Deplatforming

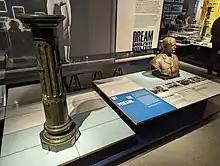
A bust of MIT president Francis Amasa Walker separated from its pedestal at the MIT Museum

Deplatforming, also known as no-platforming, is a boycott on an individual or group by removing the platforms used to share their information or ideas. The term is commonly associated with social media.